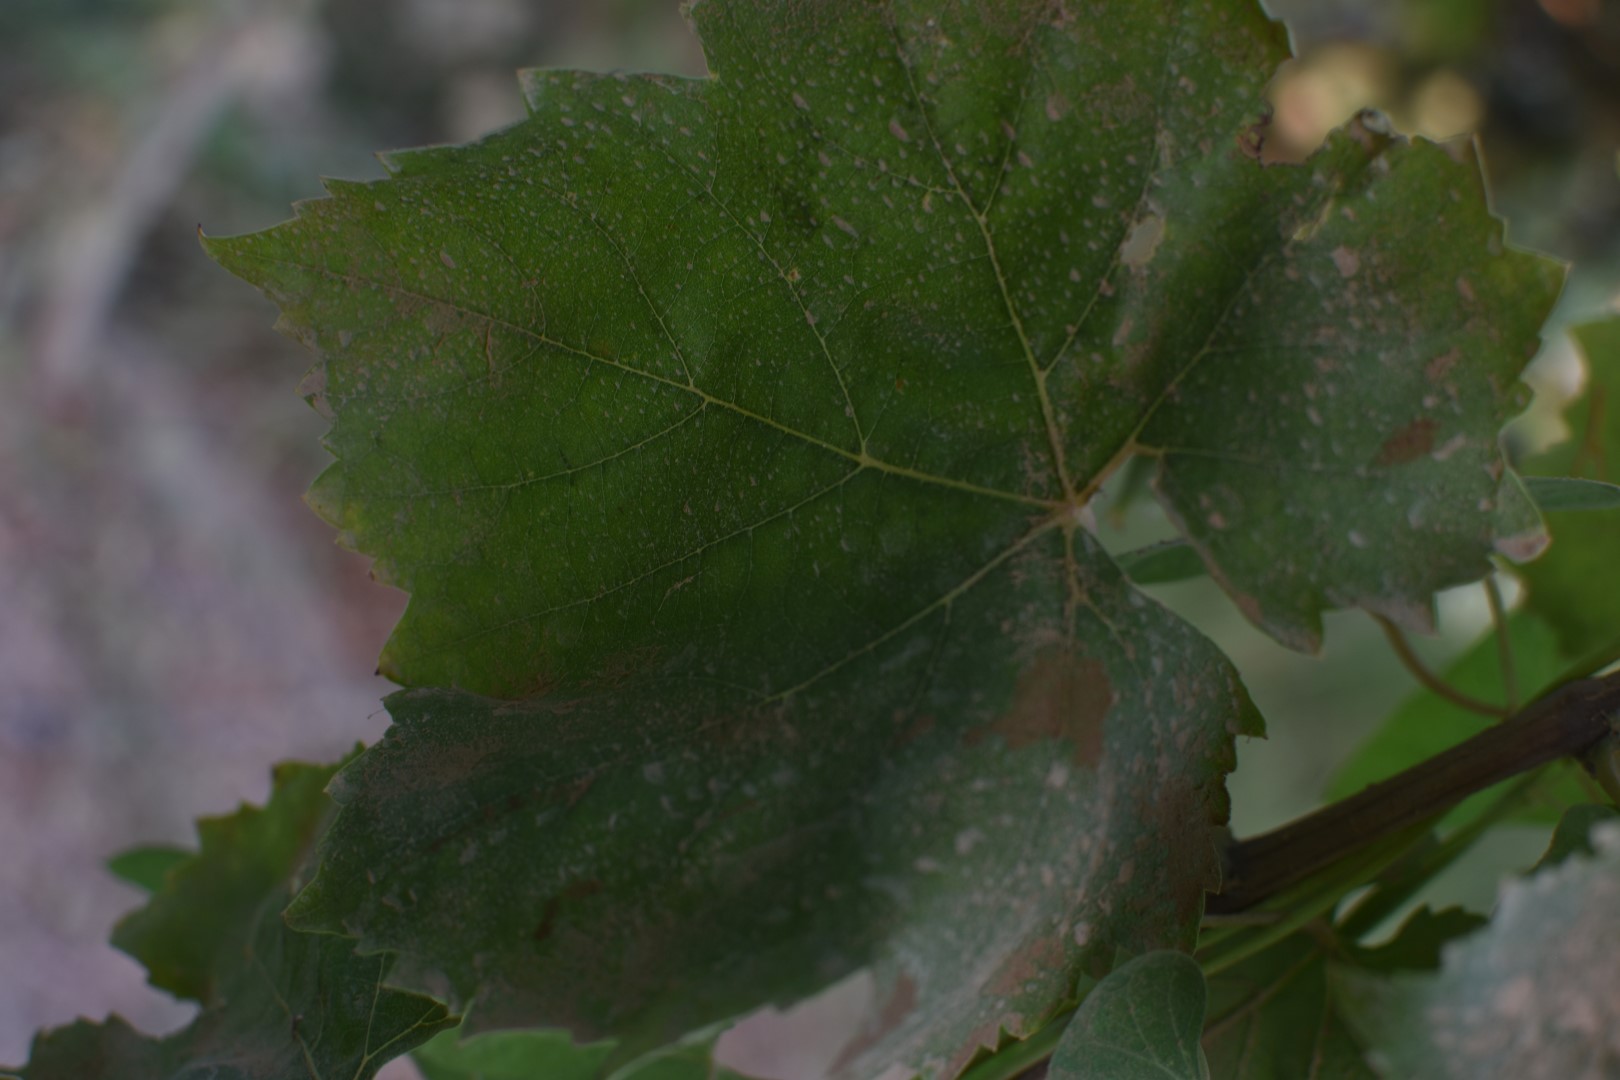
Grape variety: Thompson Seedless